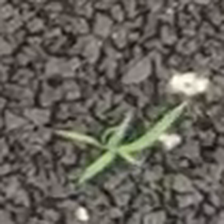
Weed species: Digitaria_SP_(Digitaria Sanguinalis )